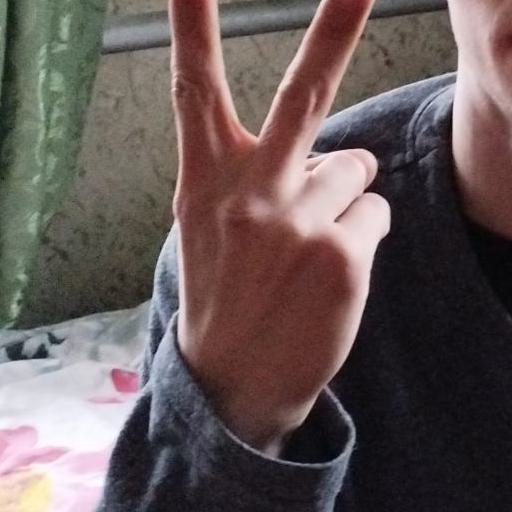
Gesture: peace_inverted